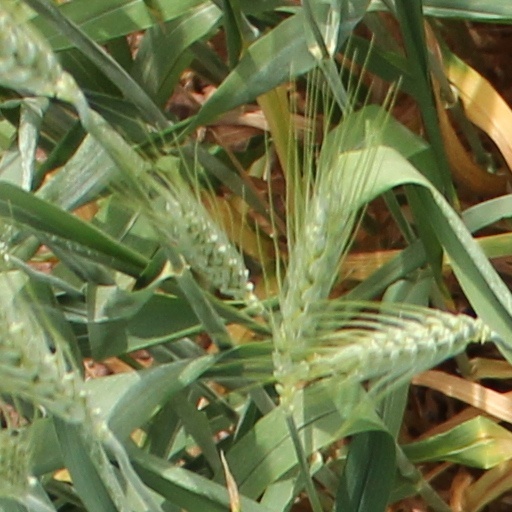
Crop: wheat